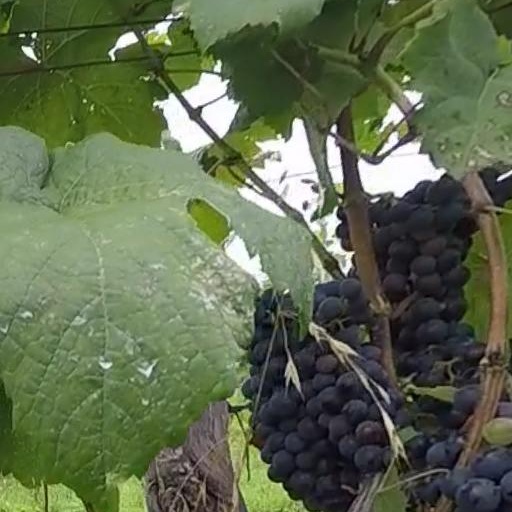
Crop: grape